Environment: real
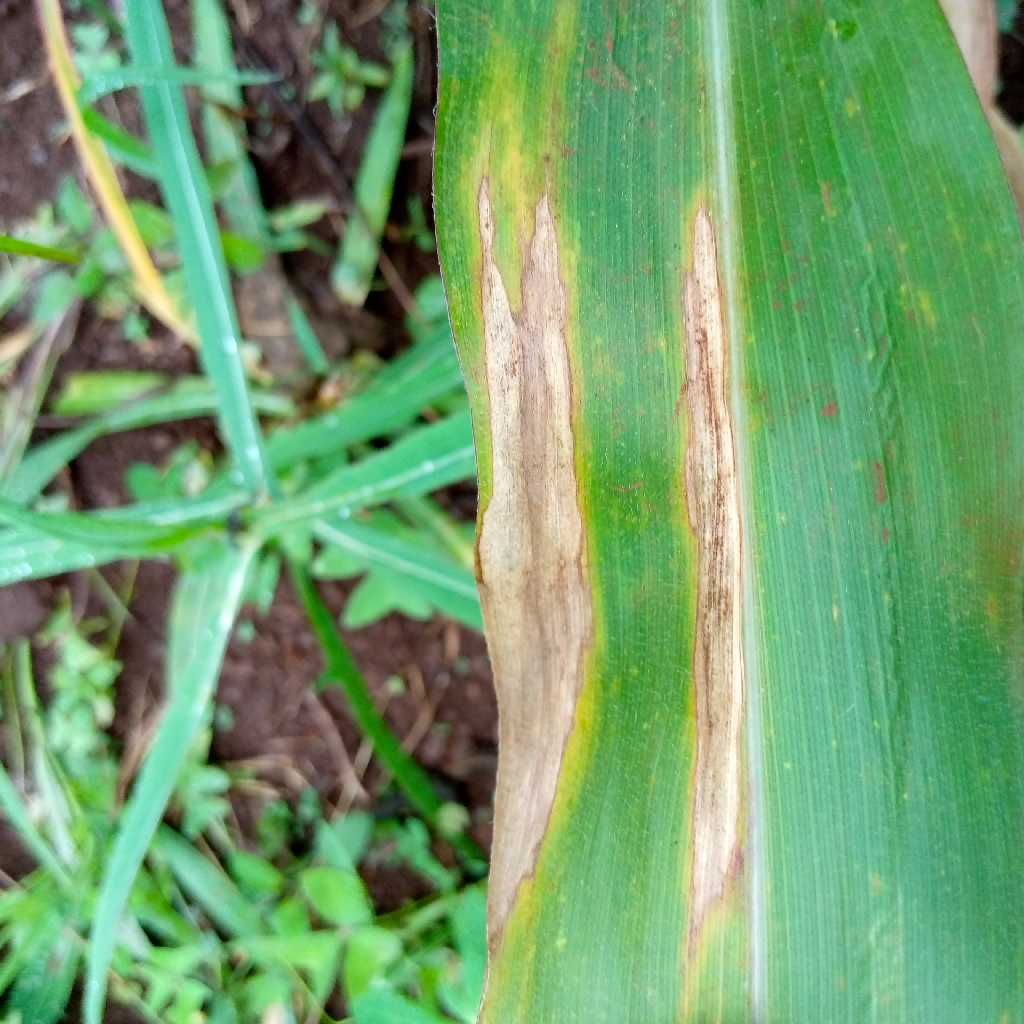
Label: northern_corn_leaf_blight